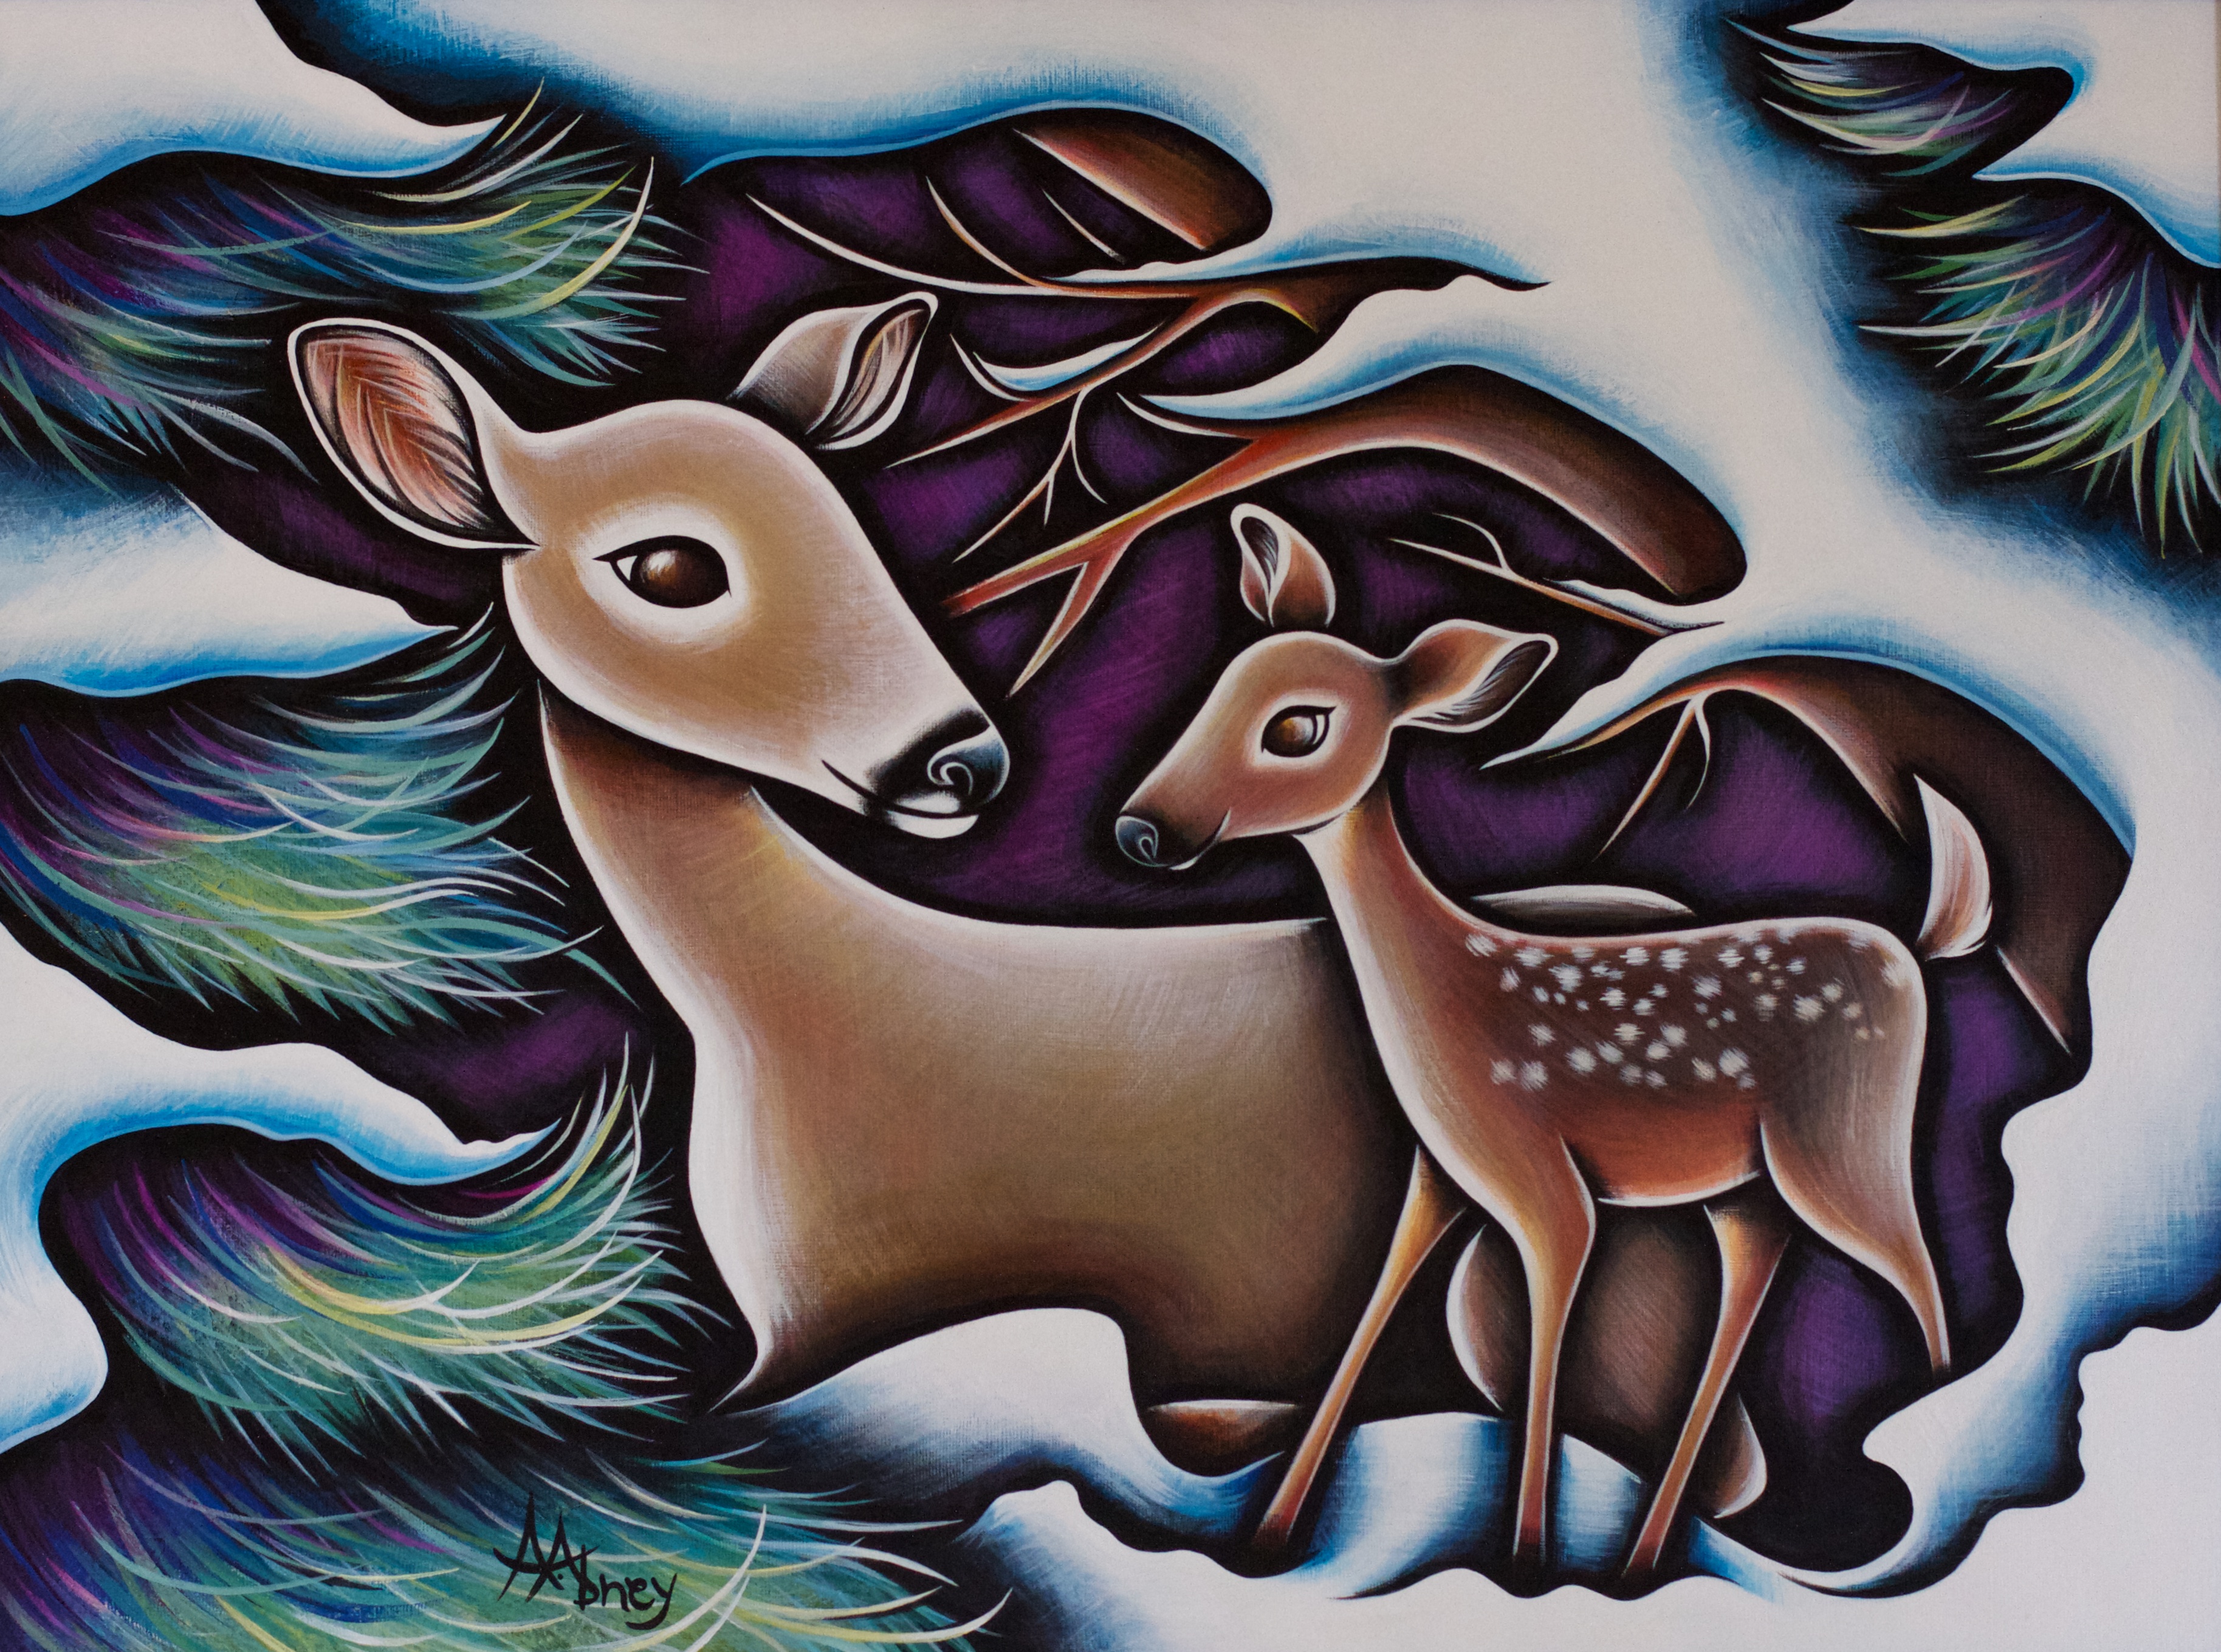
sketch, drawing, illustration, randallhouse, cartoon